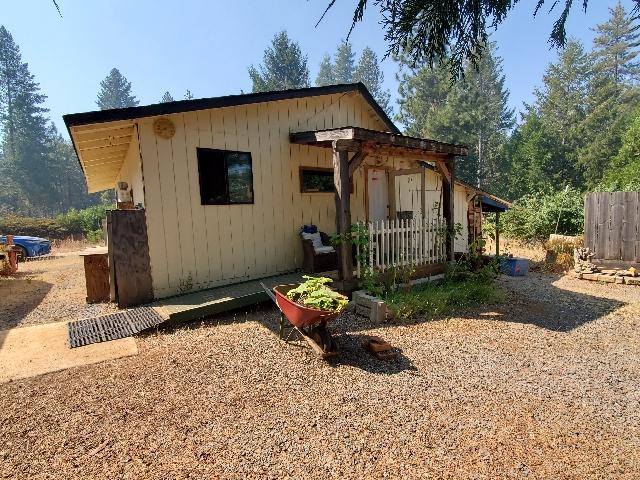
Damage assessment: no_damage